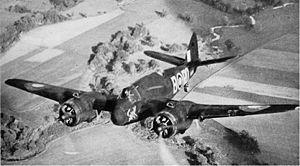
Un chasseur lourd est un avion de chasse conçu pour embarquer des armes lourdes ou pour opérer avec un long rayon d'action. Pour obtenir la vitesse et l'autonomie désirées, la plupart des chasseurs lourds sont bimoteurs et peuvent transporter un équipage de plusieurs personnes.
Le 409ᵉ Escadron tactique de chasse canadien de la Force aérienne du Canada, surnommé Nighthawks, fut formé le 17 juin 1941 à Digby, Angleterre. Le 24 août 1944, il quitte l'Angleterre et s'installe en France. Constituant alors un escadron nocturne, il remporte 61½ victoires durant la Seconde Guerre mondiale. Basé aux Pays-Bas à la fin du conflit en Europe, il est dissous en juillet 1945.